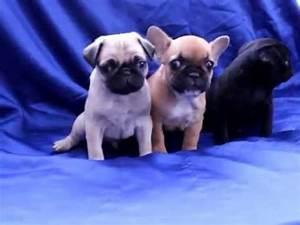
dog